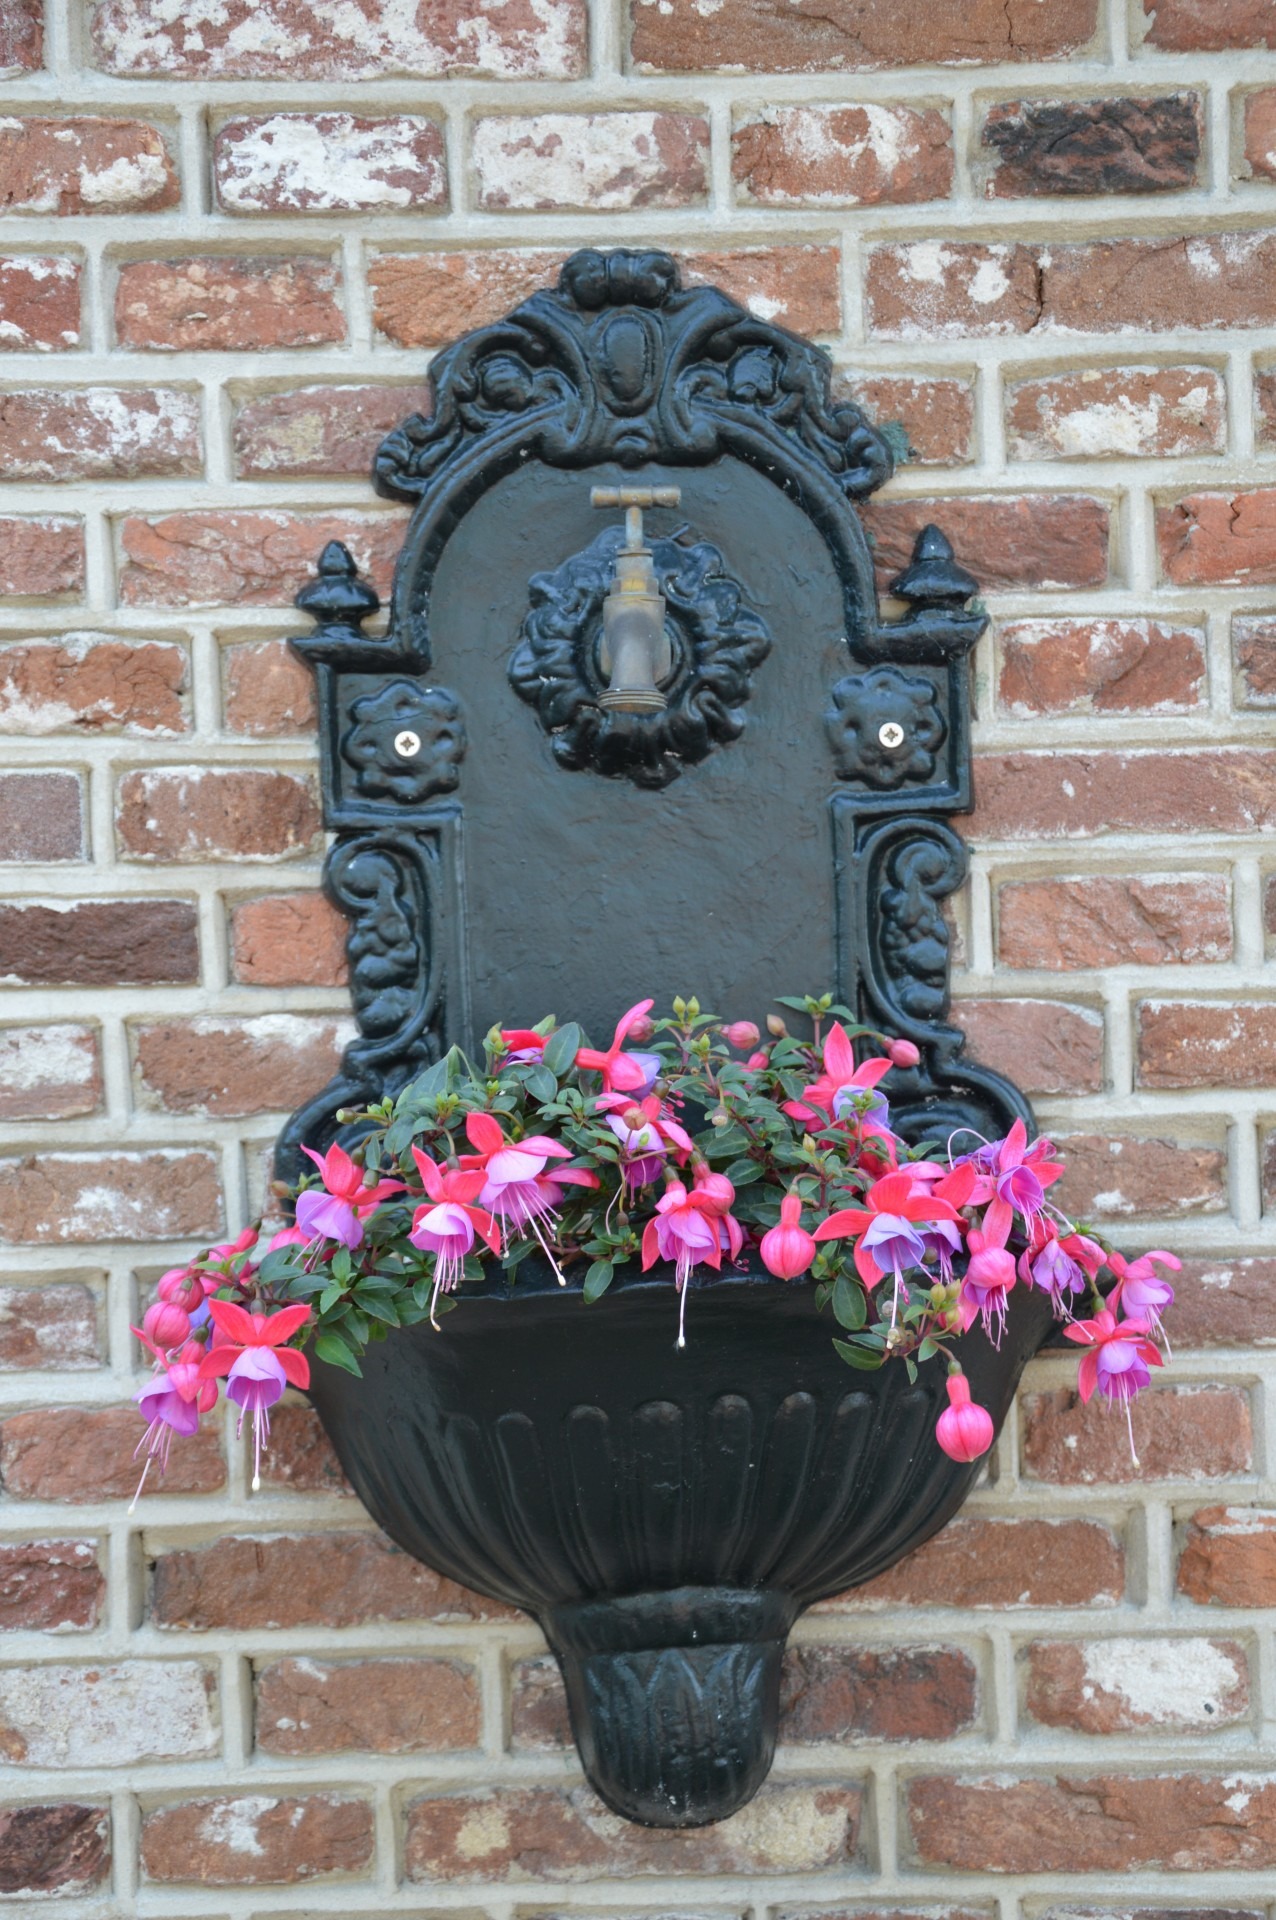
nature, plant, flower, bloom, green, garden, plants, flowers, art, holland, bed, culture, series, gardens, carving, bud, outdoor plants